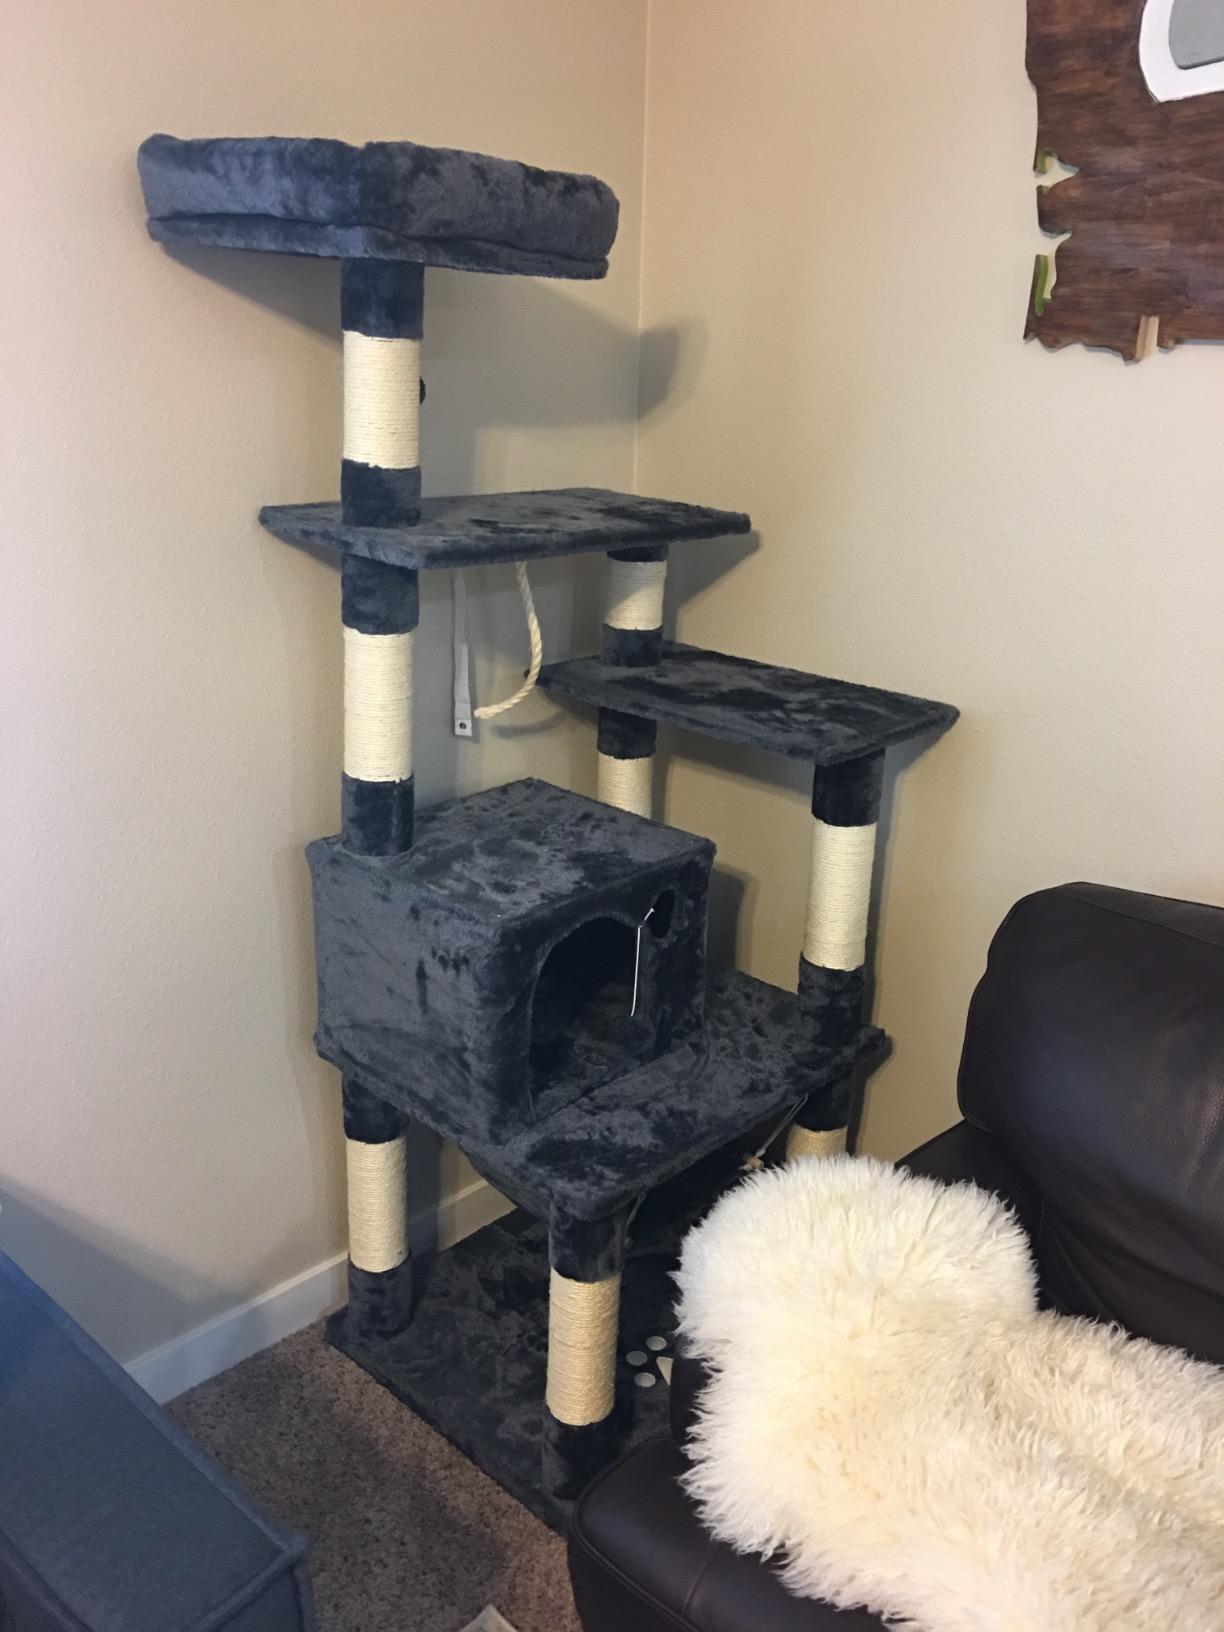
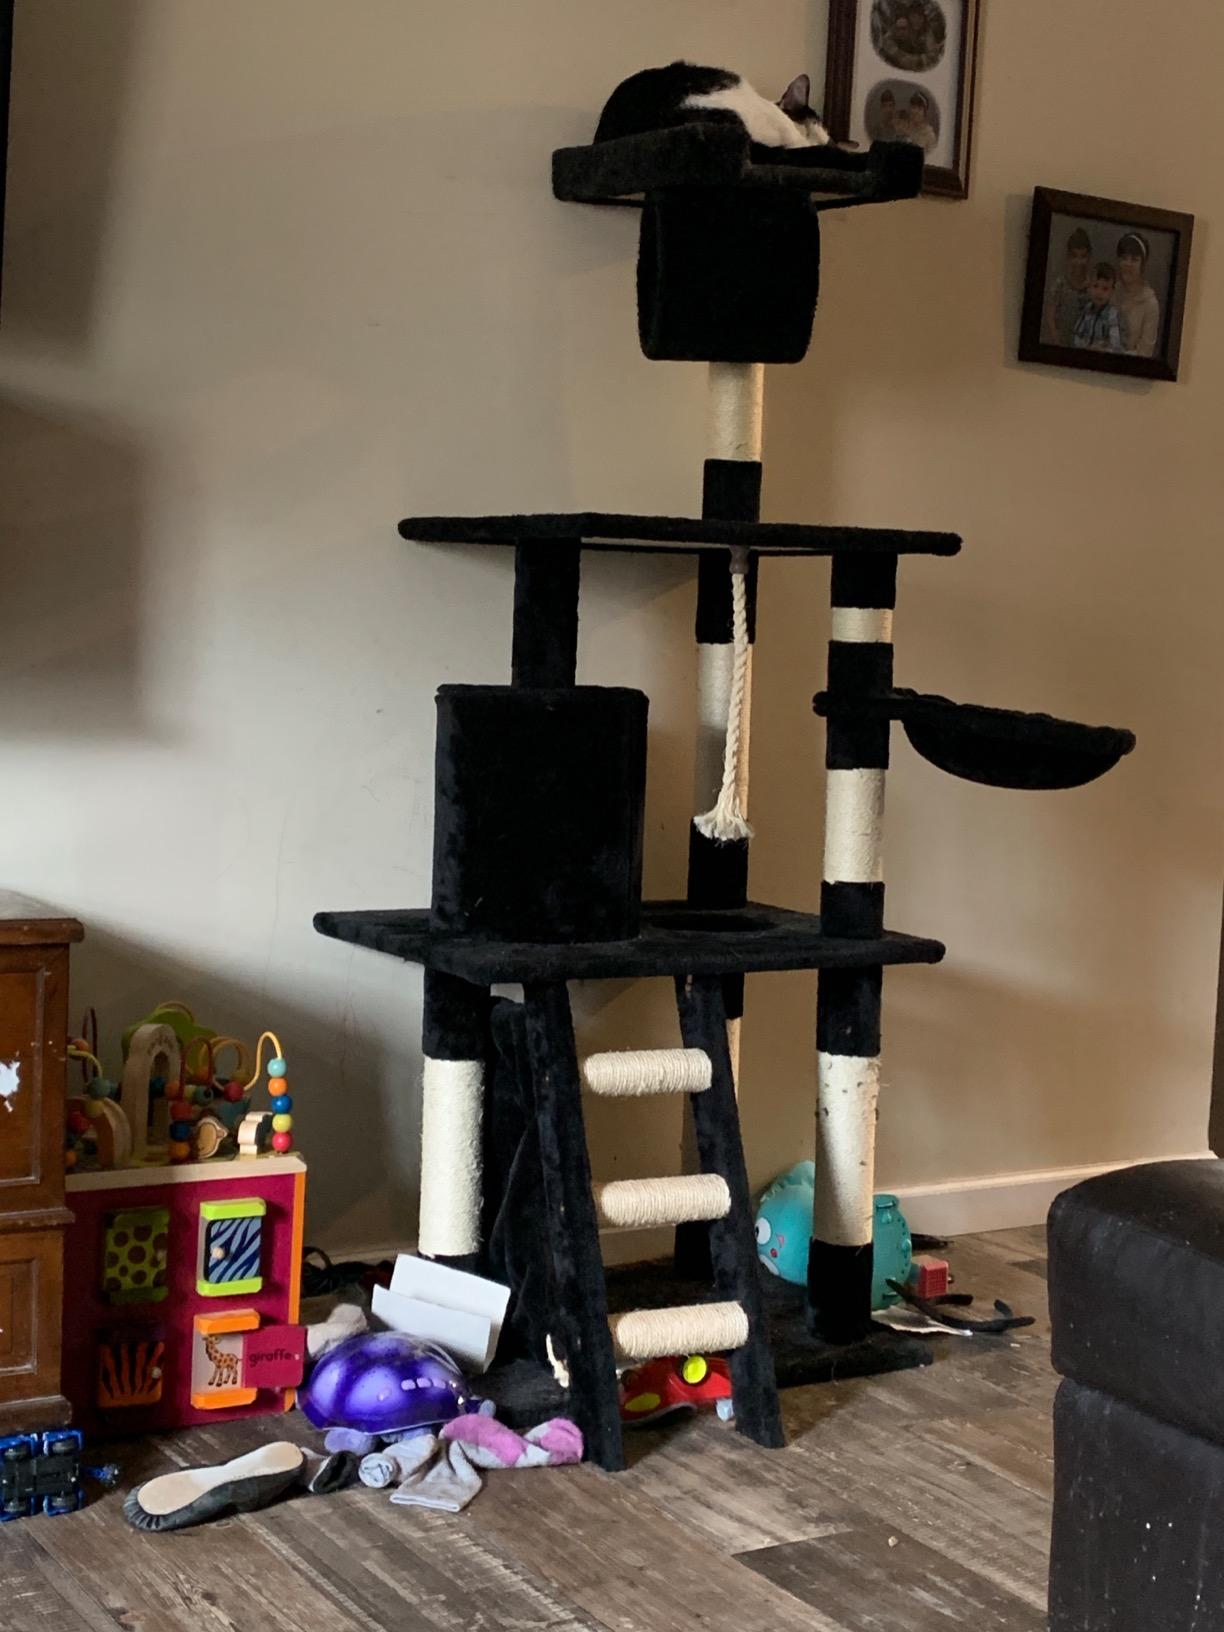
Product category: items_cat tree
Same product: no